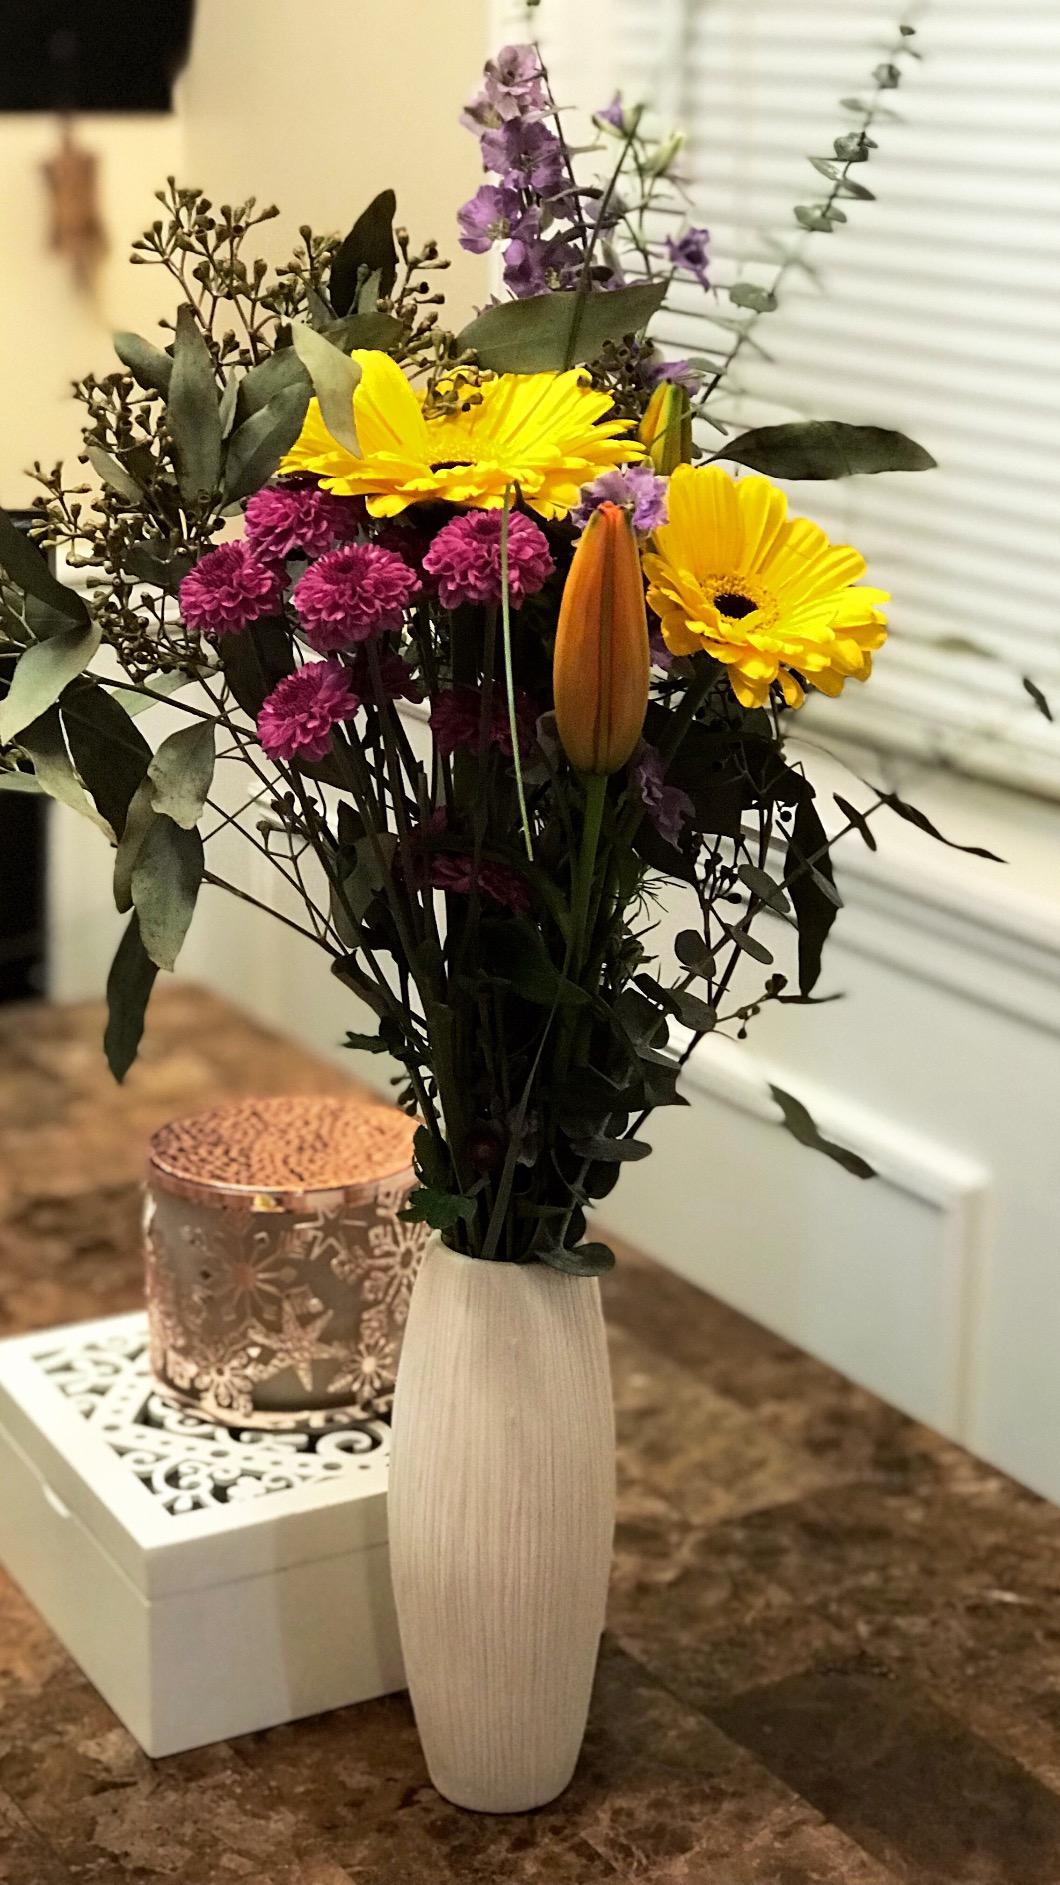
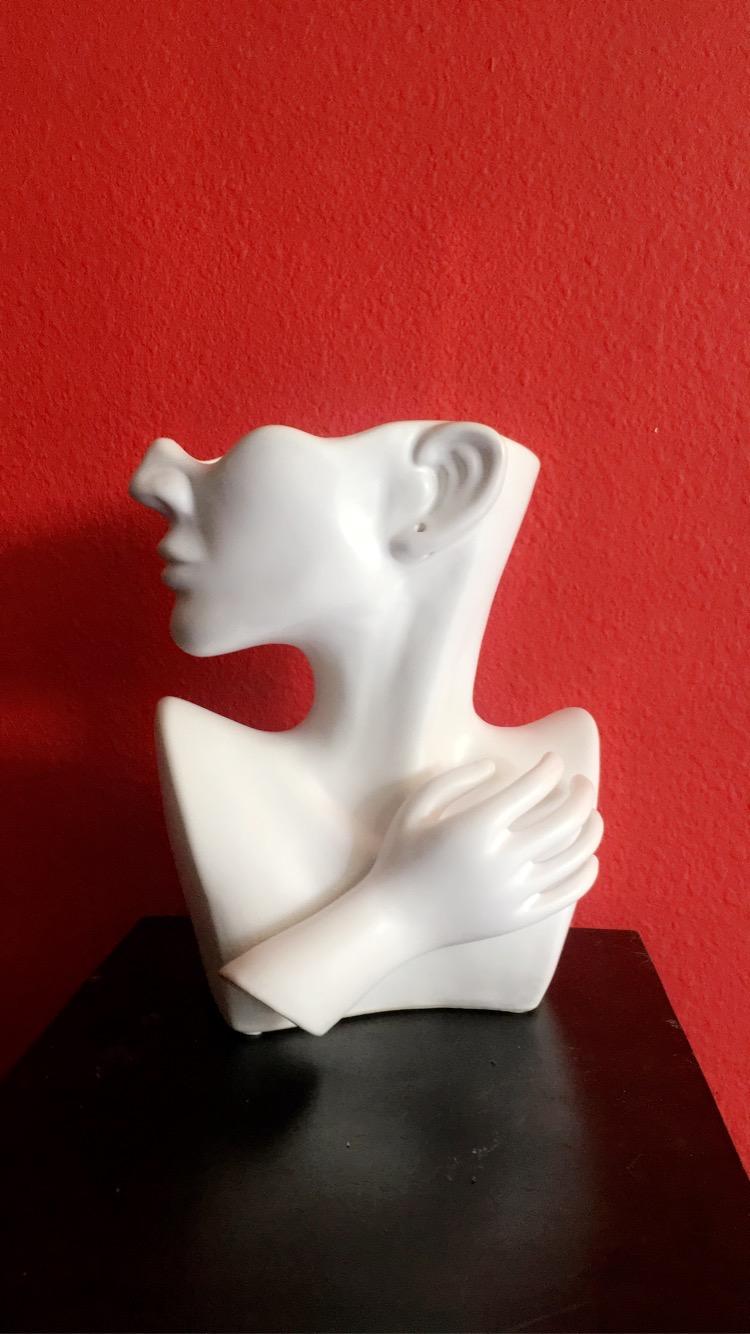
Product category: vase
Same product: no